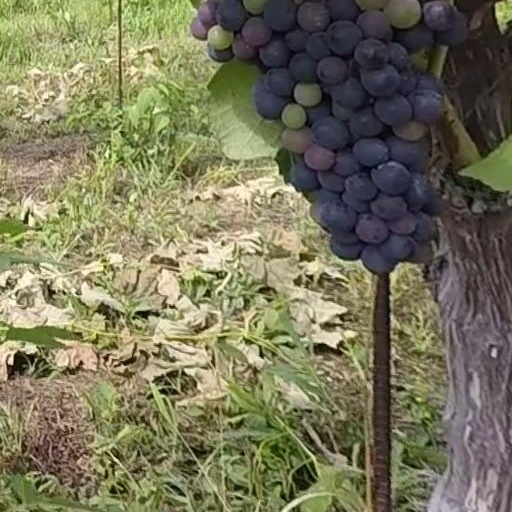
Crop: grape